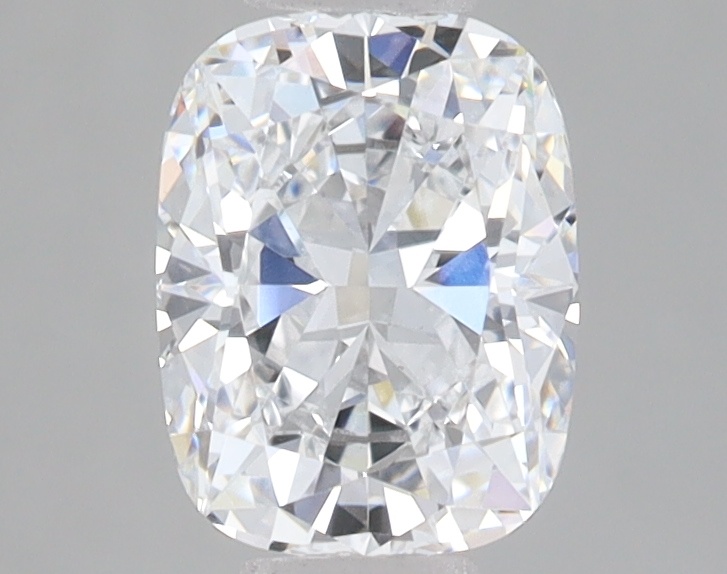
1.21ct Cushion Diamond
Brand: Mars Jewelry
Category: Arts & Entertainment > Hobbies & Creative Arts > Collectibles > Rocks & Fossils > Gemstones